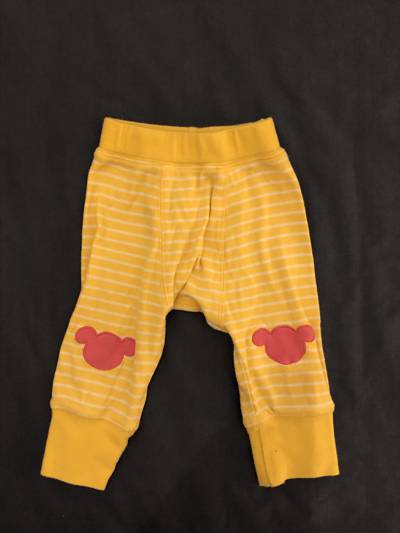
Waste category: clothes